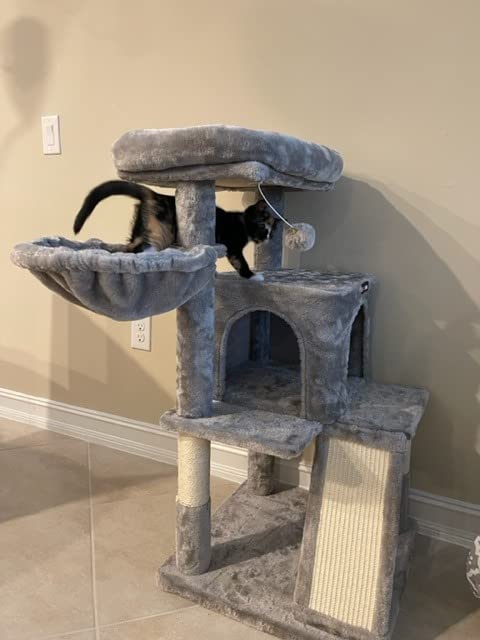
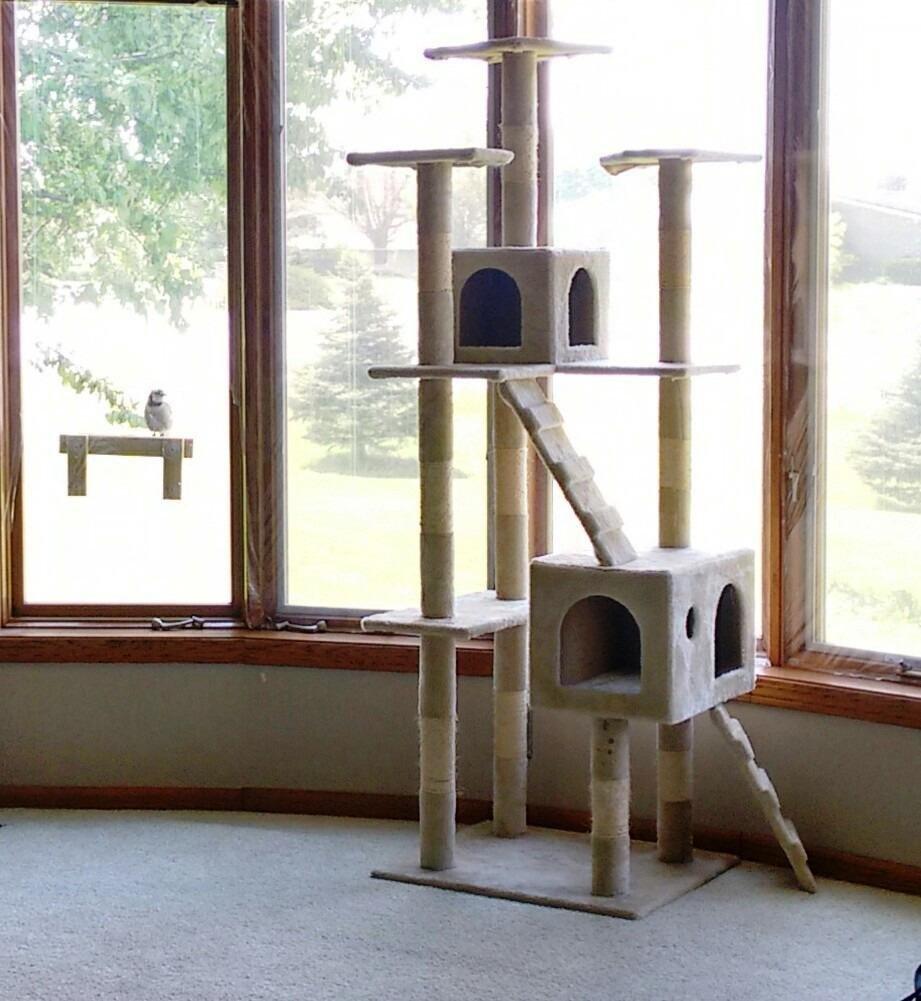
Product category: items_cat tree
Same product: no